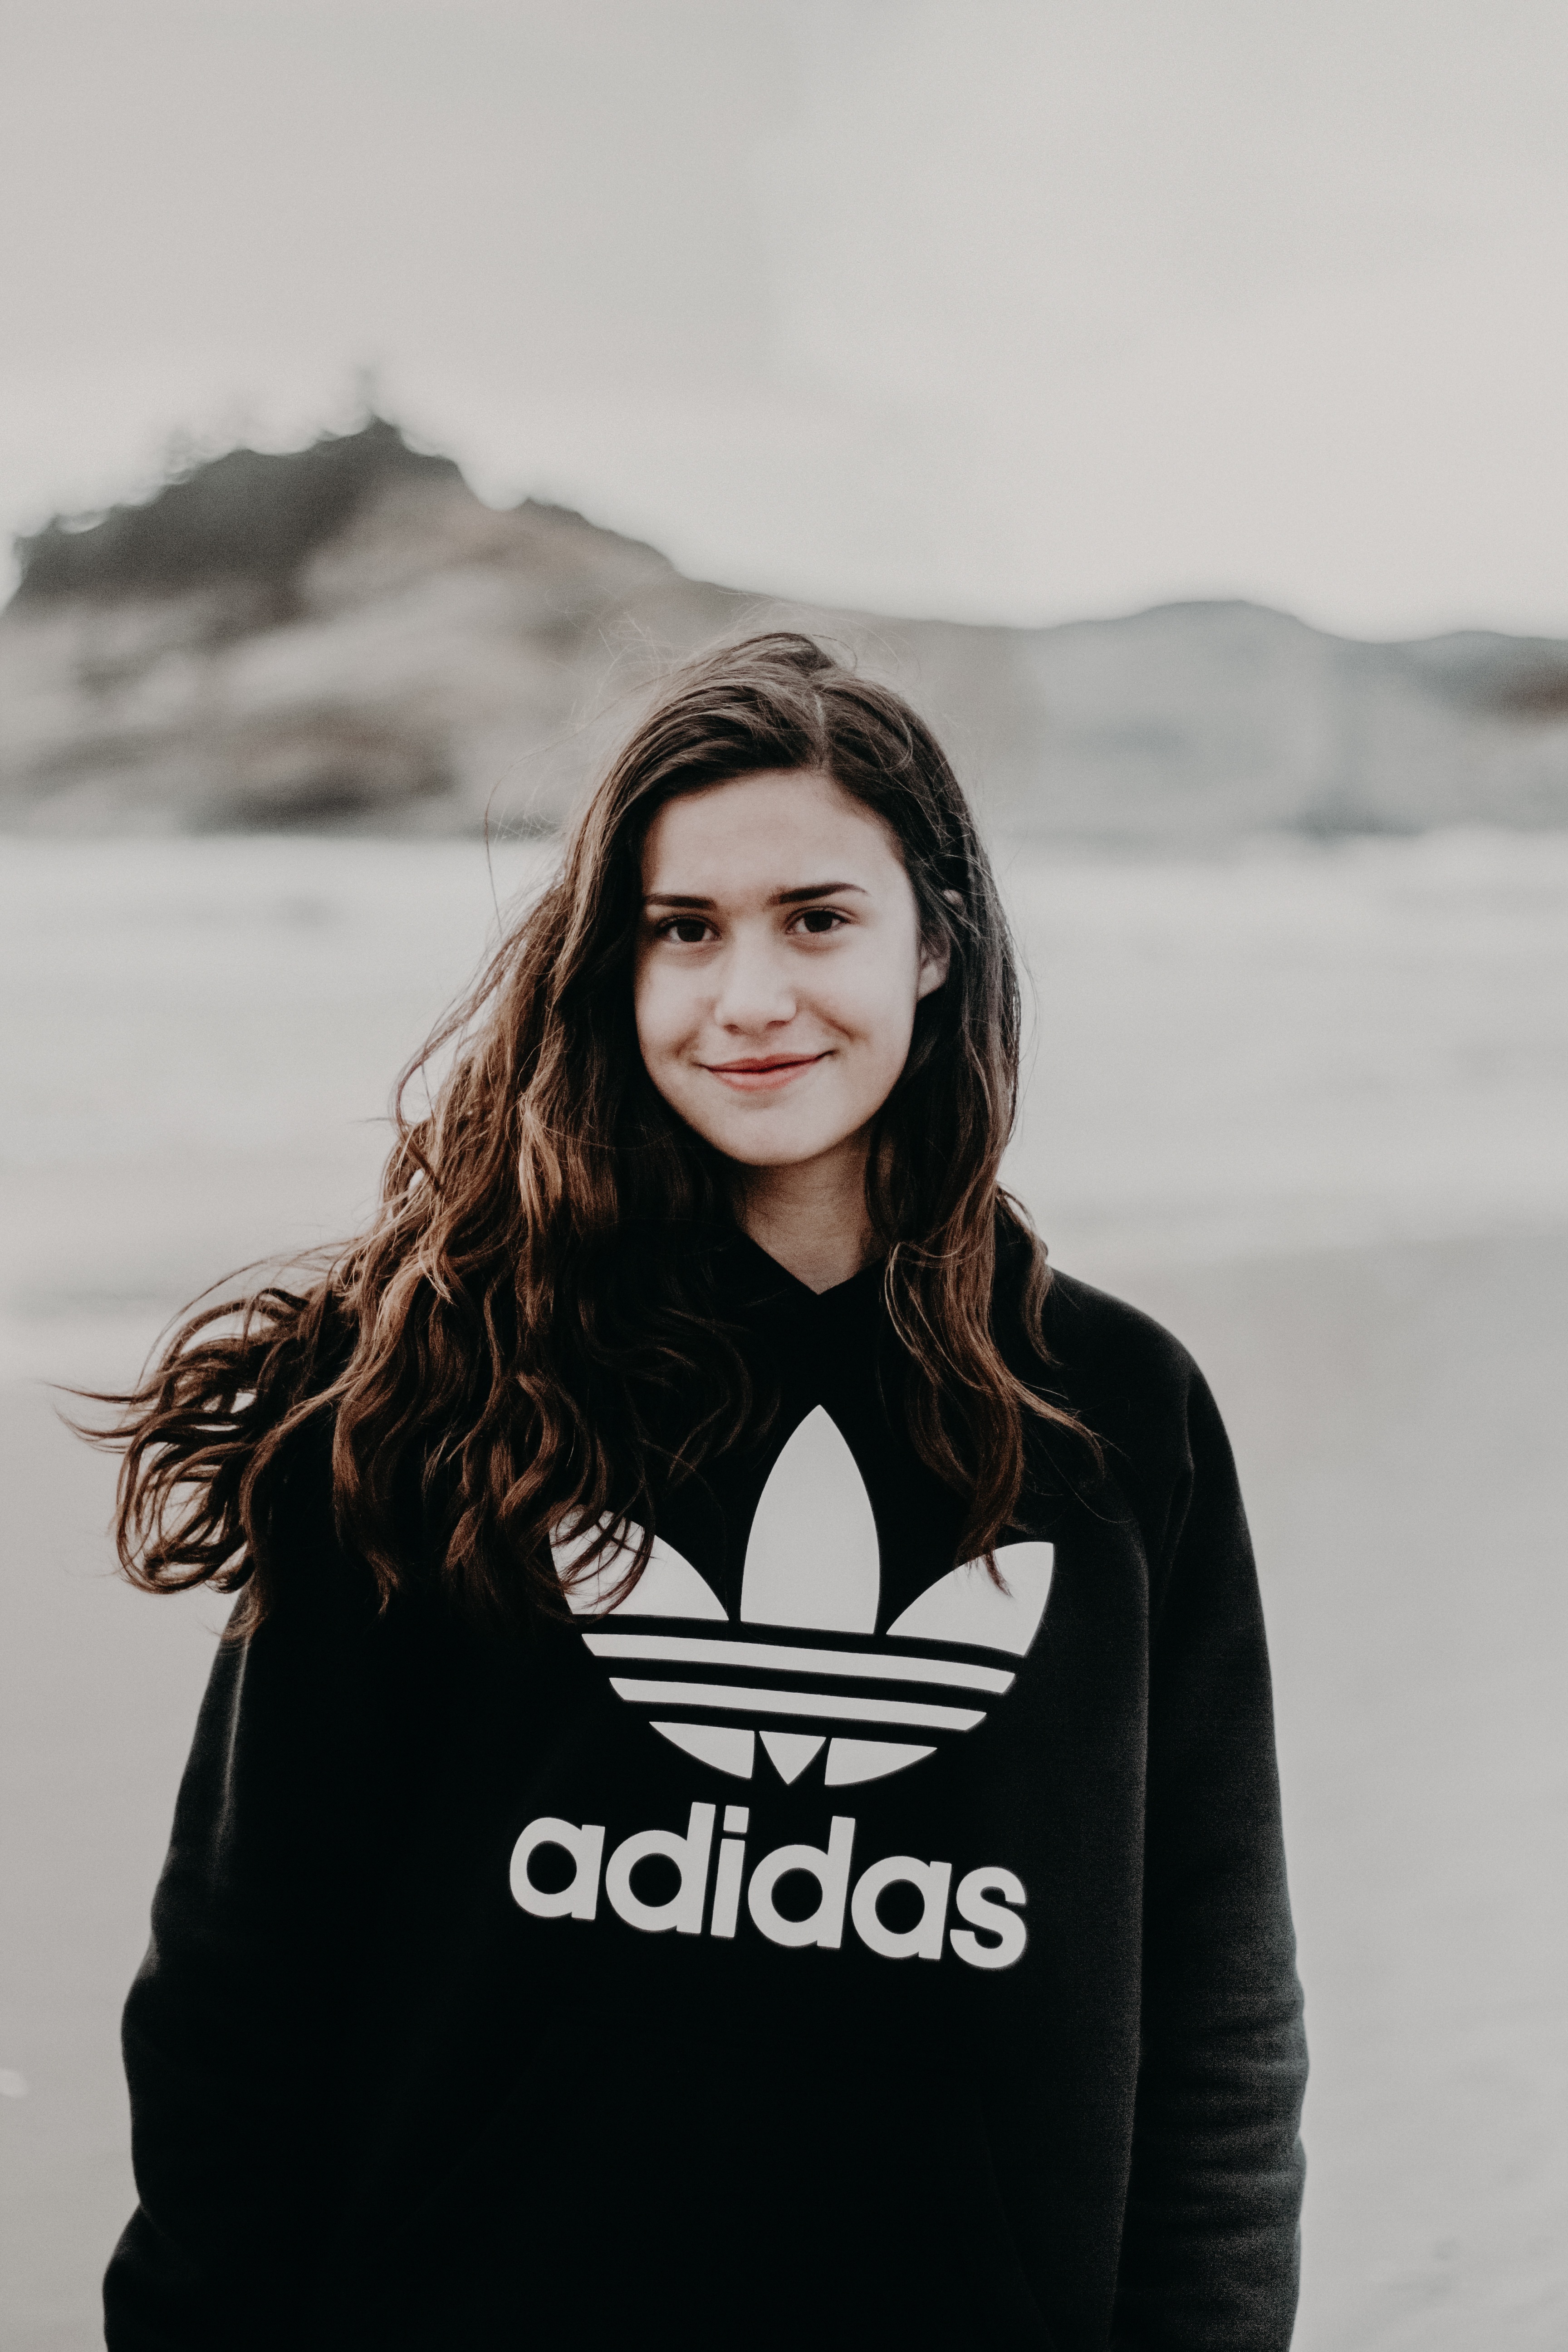
winter, girl, white, photography, portrait, model, fashion, clothing, black, facial expression, season, smile, dress, photograph, beauty, emotion, photo shoot, portrait photography